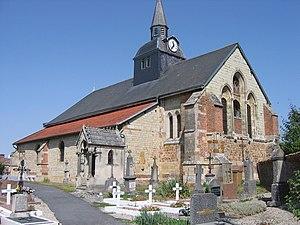
Vue de l'église et du cimetière de Moiremont